The Royal Oak (film)

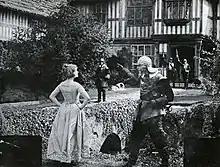

The Royal Oak is a 1923 British silent historical drama film directed by Maurice Elvey and starring Betty Compson, Henry Ainley and Henry Victor. It was based on the 1889 play "The Royal Oak" by Henry Hamilton and Augustus Harris. The title references the Royal Oak in which Charles is said to have hidden. The film proved popular and was re-released in 1929 by Equity British Films.